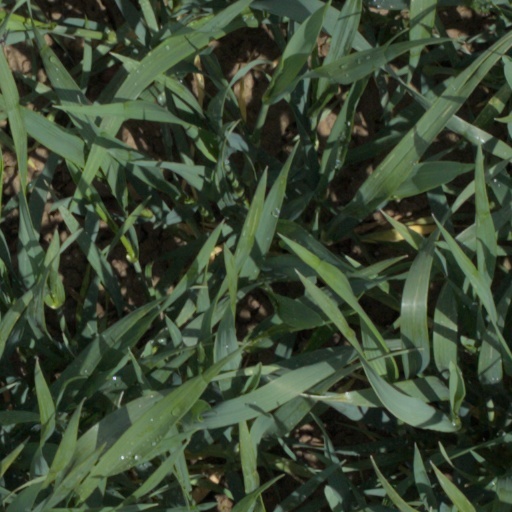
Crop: wheat